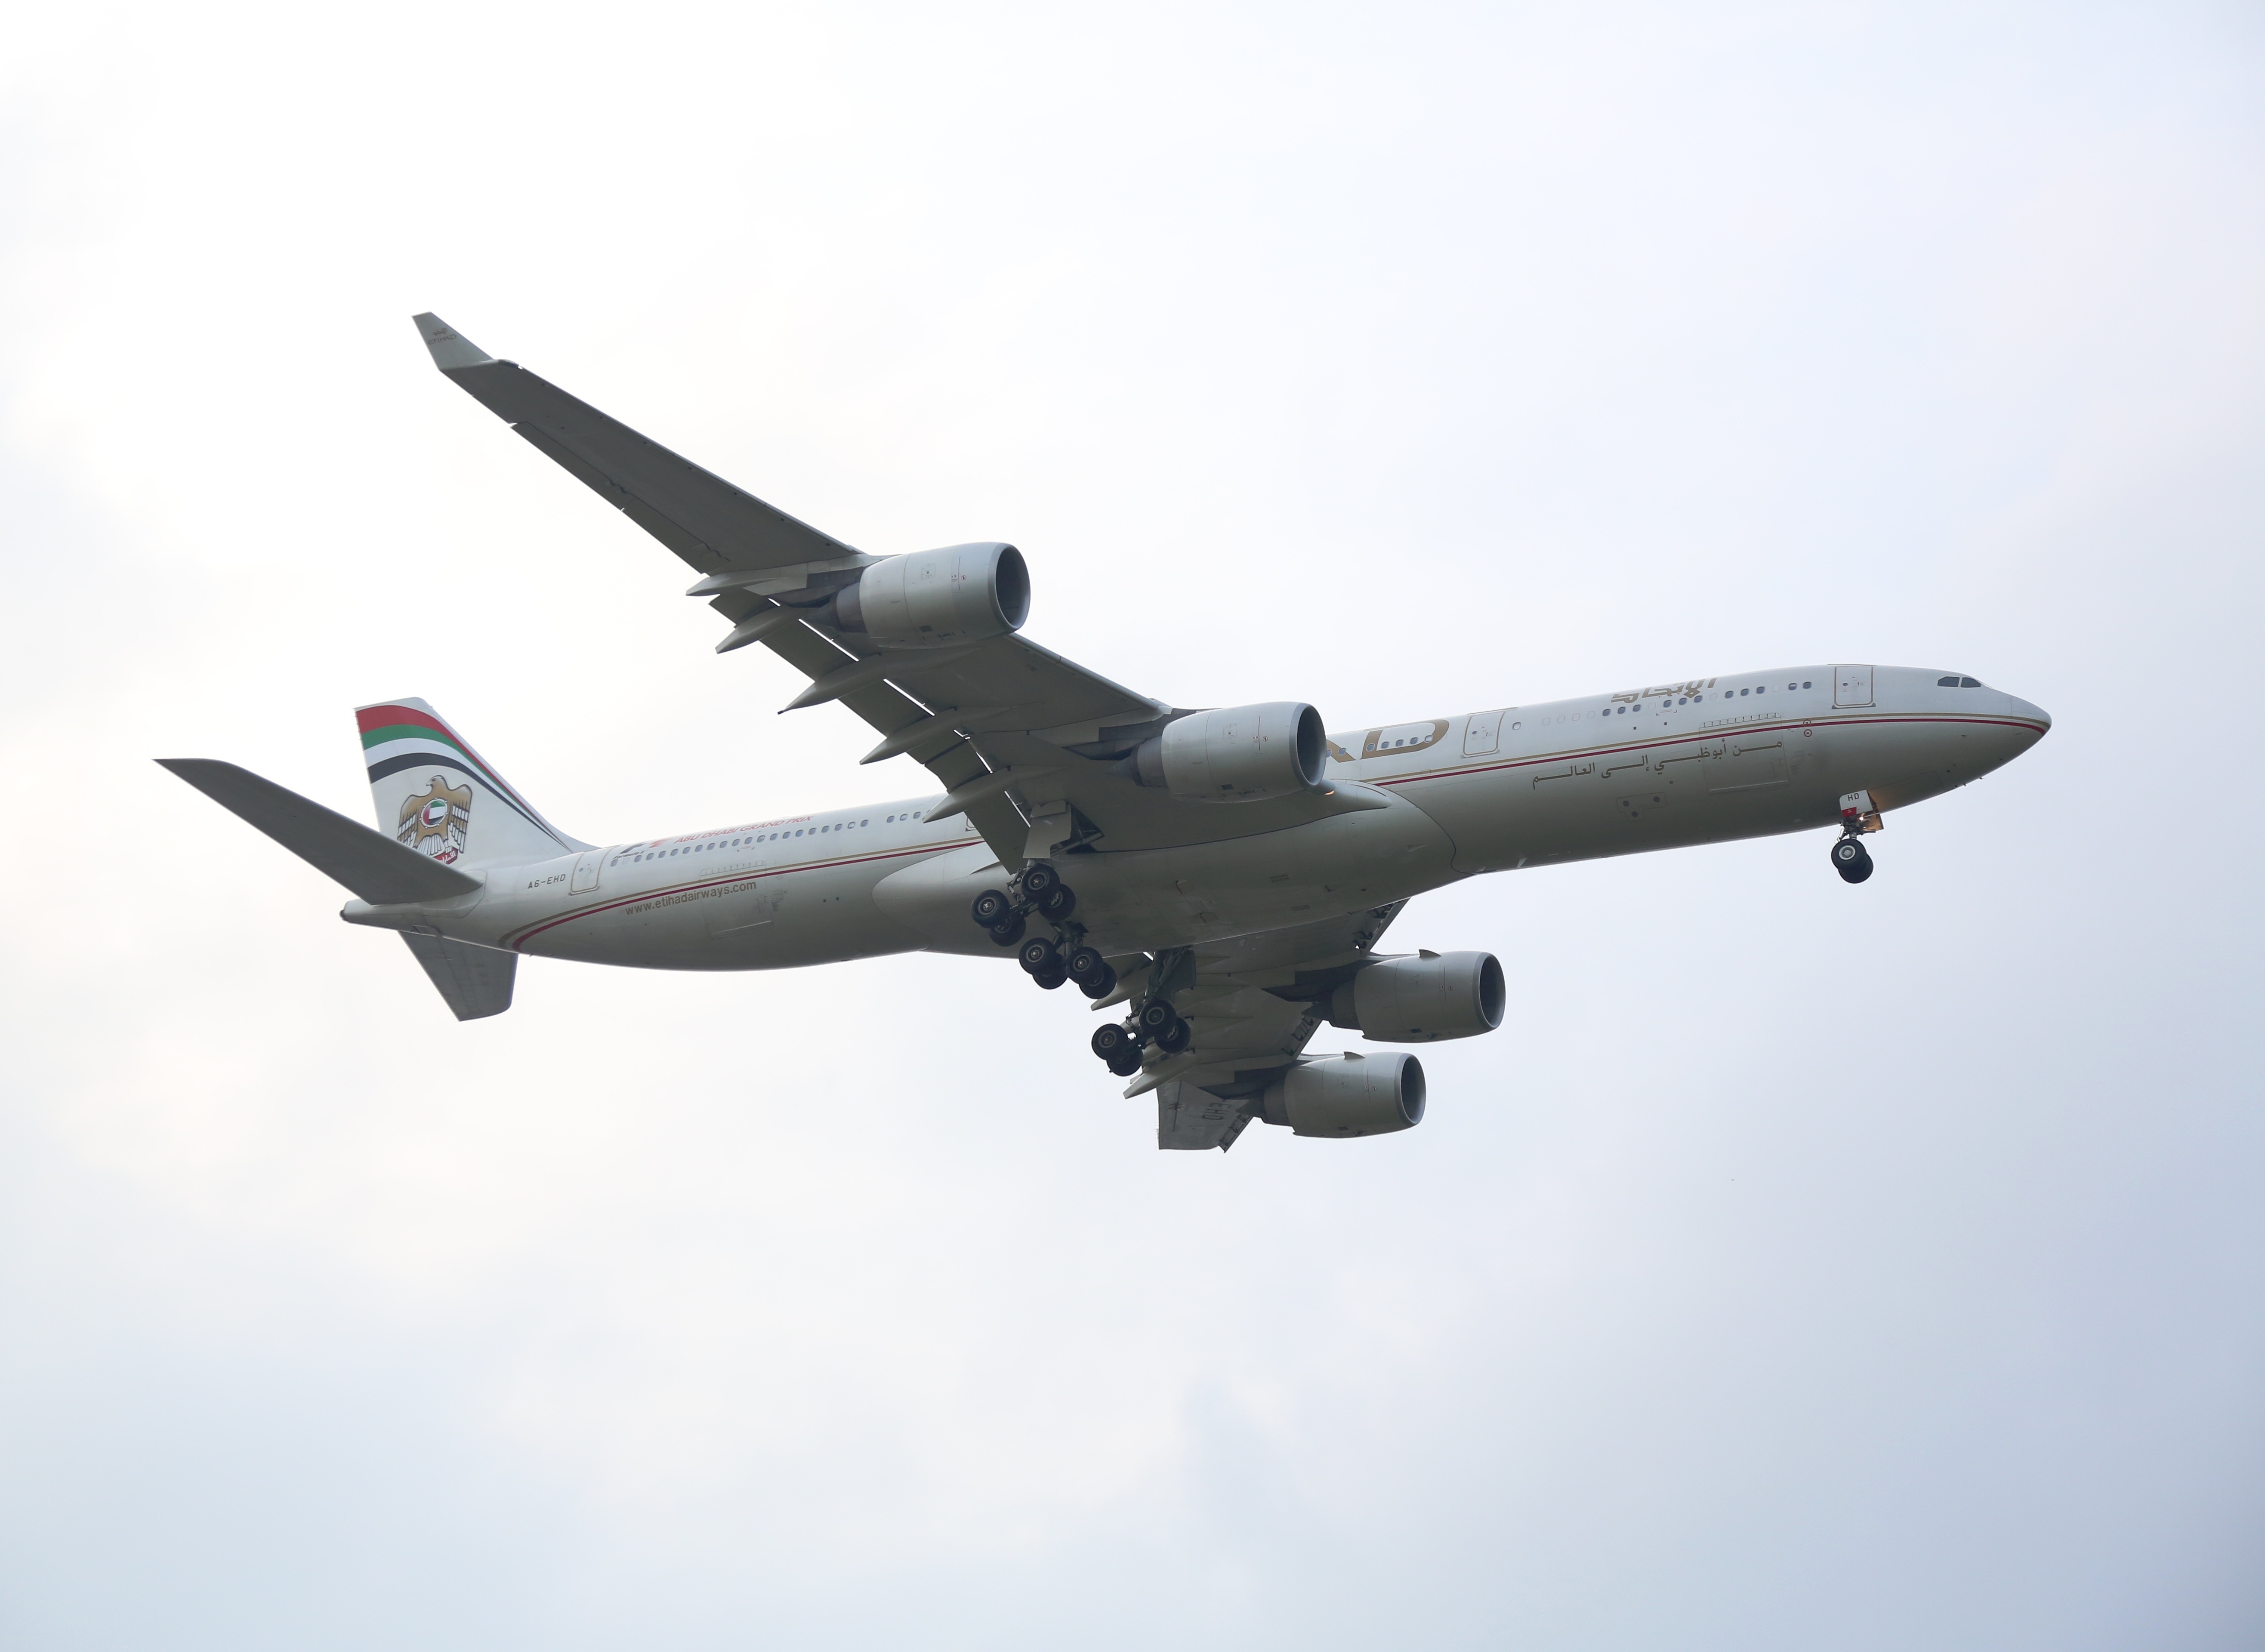
wing, cloud, sky, air, flying, fly, airport, airplane, plane, aircraft, vehicle, airline, aviation, flight, ride, trip, international, clouds, airliner, motor, giant, portugal, commercial, airbus, brazil, boeing, takeoff, take off, air transport, air force, jet aircraft, airbus a330, boeing 777, boeing 767, 4 turbines, airport sao paulo, air travel, boeing 737, atmosphere of earth, wide body aircraft, narrow body aircraft